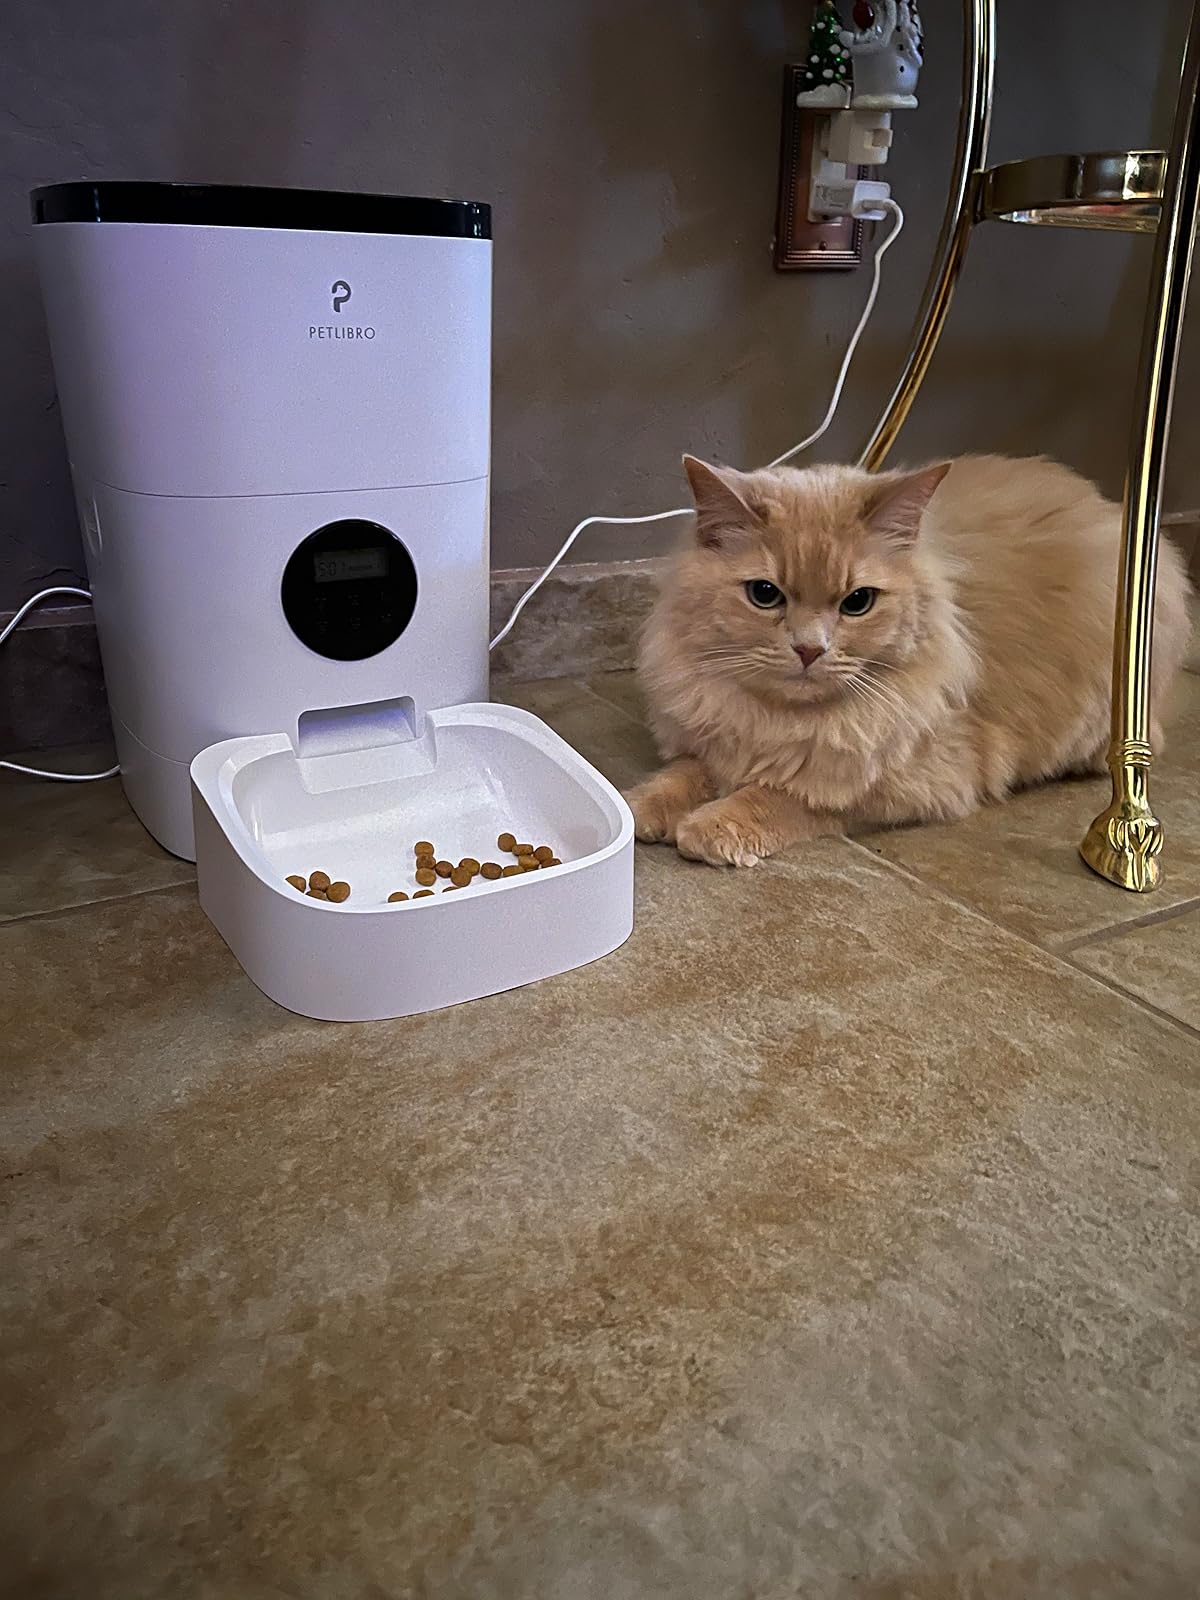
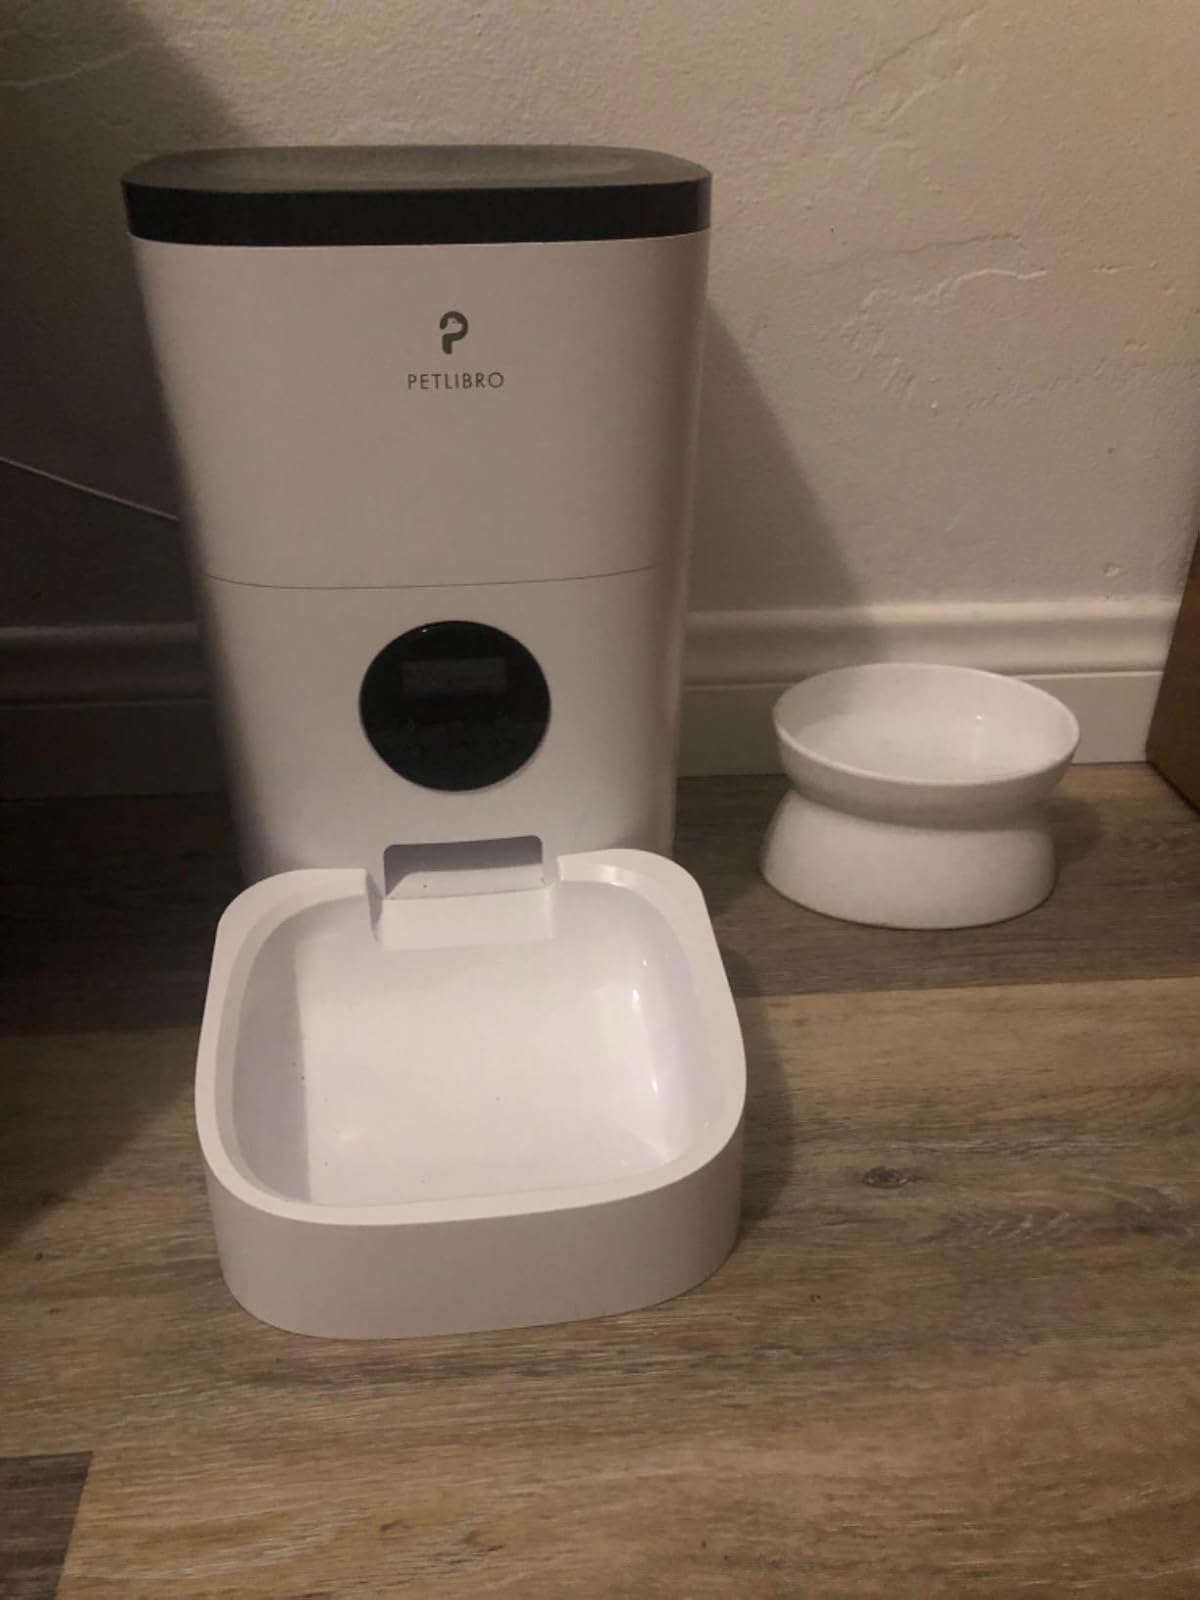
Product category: items_feeder
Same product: yes